Joel Foster

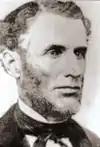
Photograph of Judge Joel Foster, Owned by the family and on display at the Wisconsin Pierce County Historical Society.

Joel Foster (December 15, 1814August 9, 1885) was an American pioneer farmer, judge and local politician in River Falls, Wisconsin.